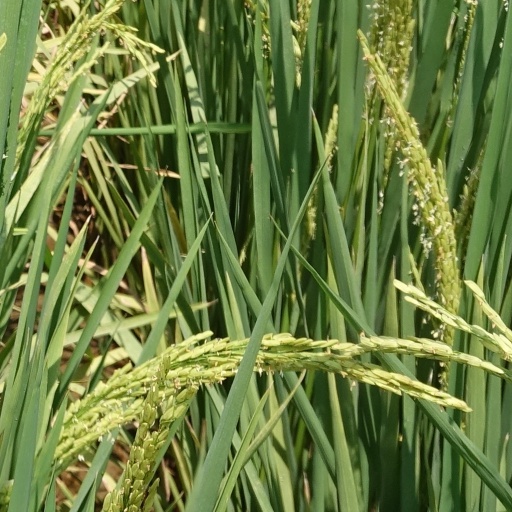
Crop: rice